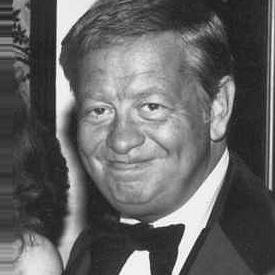
Age: 53